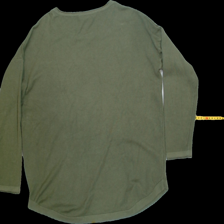
View: back
Type: Sweater
Category: Ladies
Brand: Not Applicable
Colors: Green
Material: 44%viscose 24%polyamide 28%polyester
Cut: Regular, C-collar
Season: All
Trend: No trend
Stains: No
Price range: <50
Recommended usage: Export